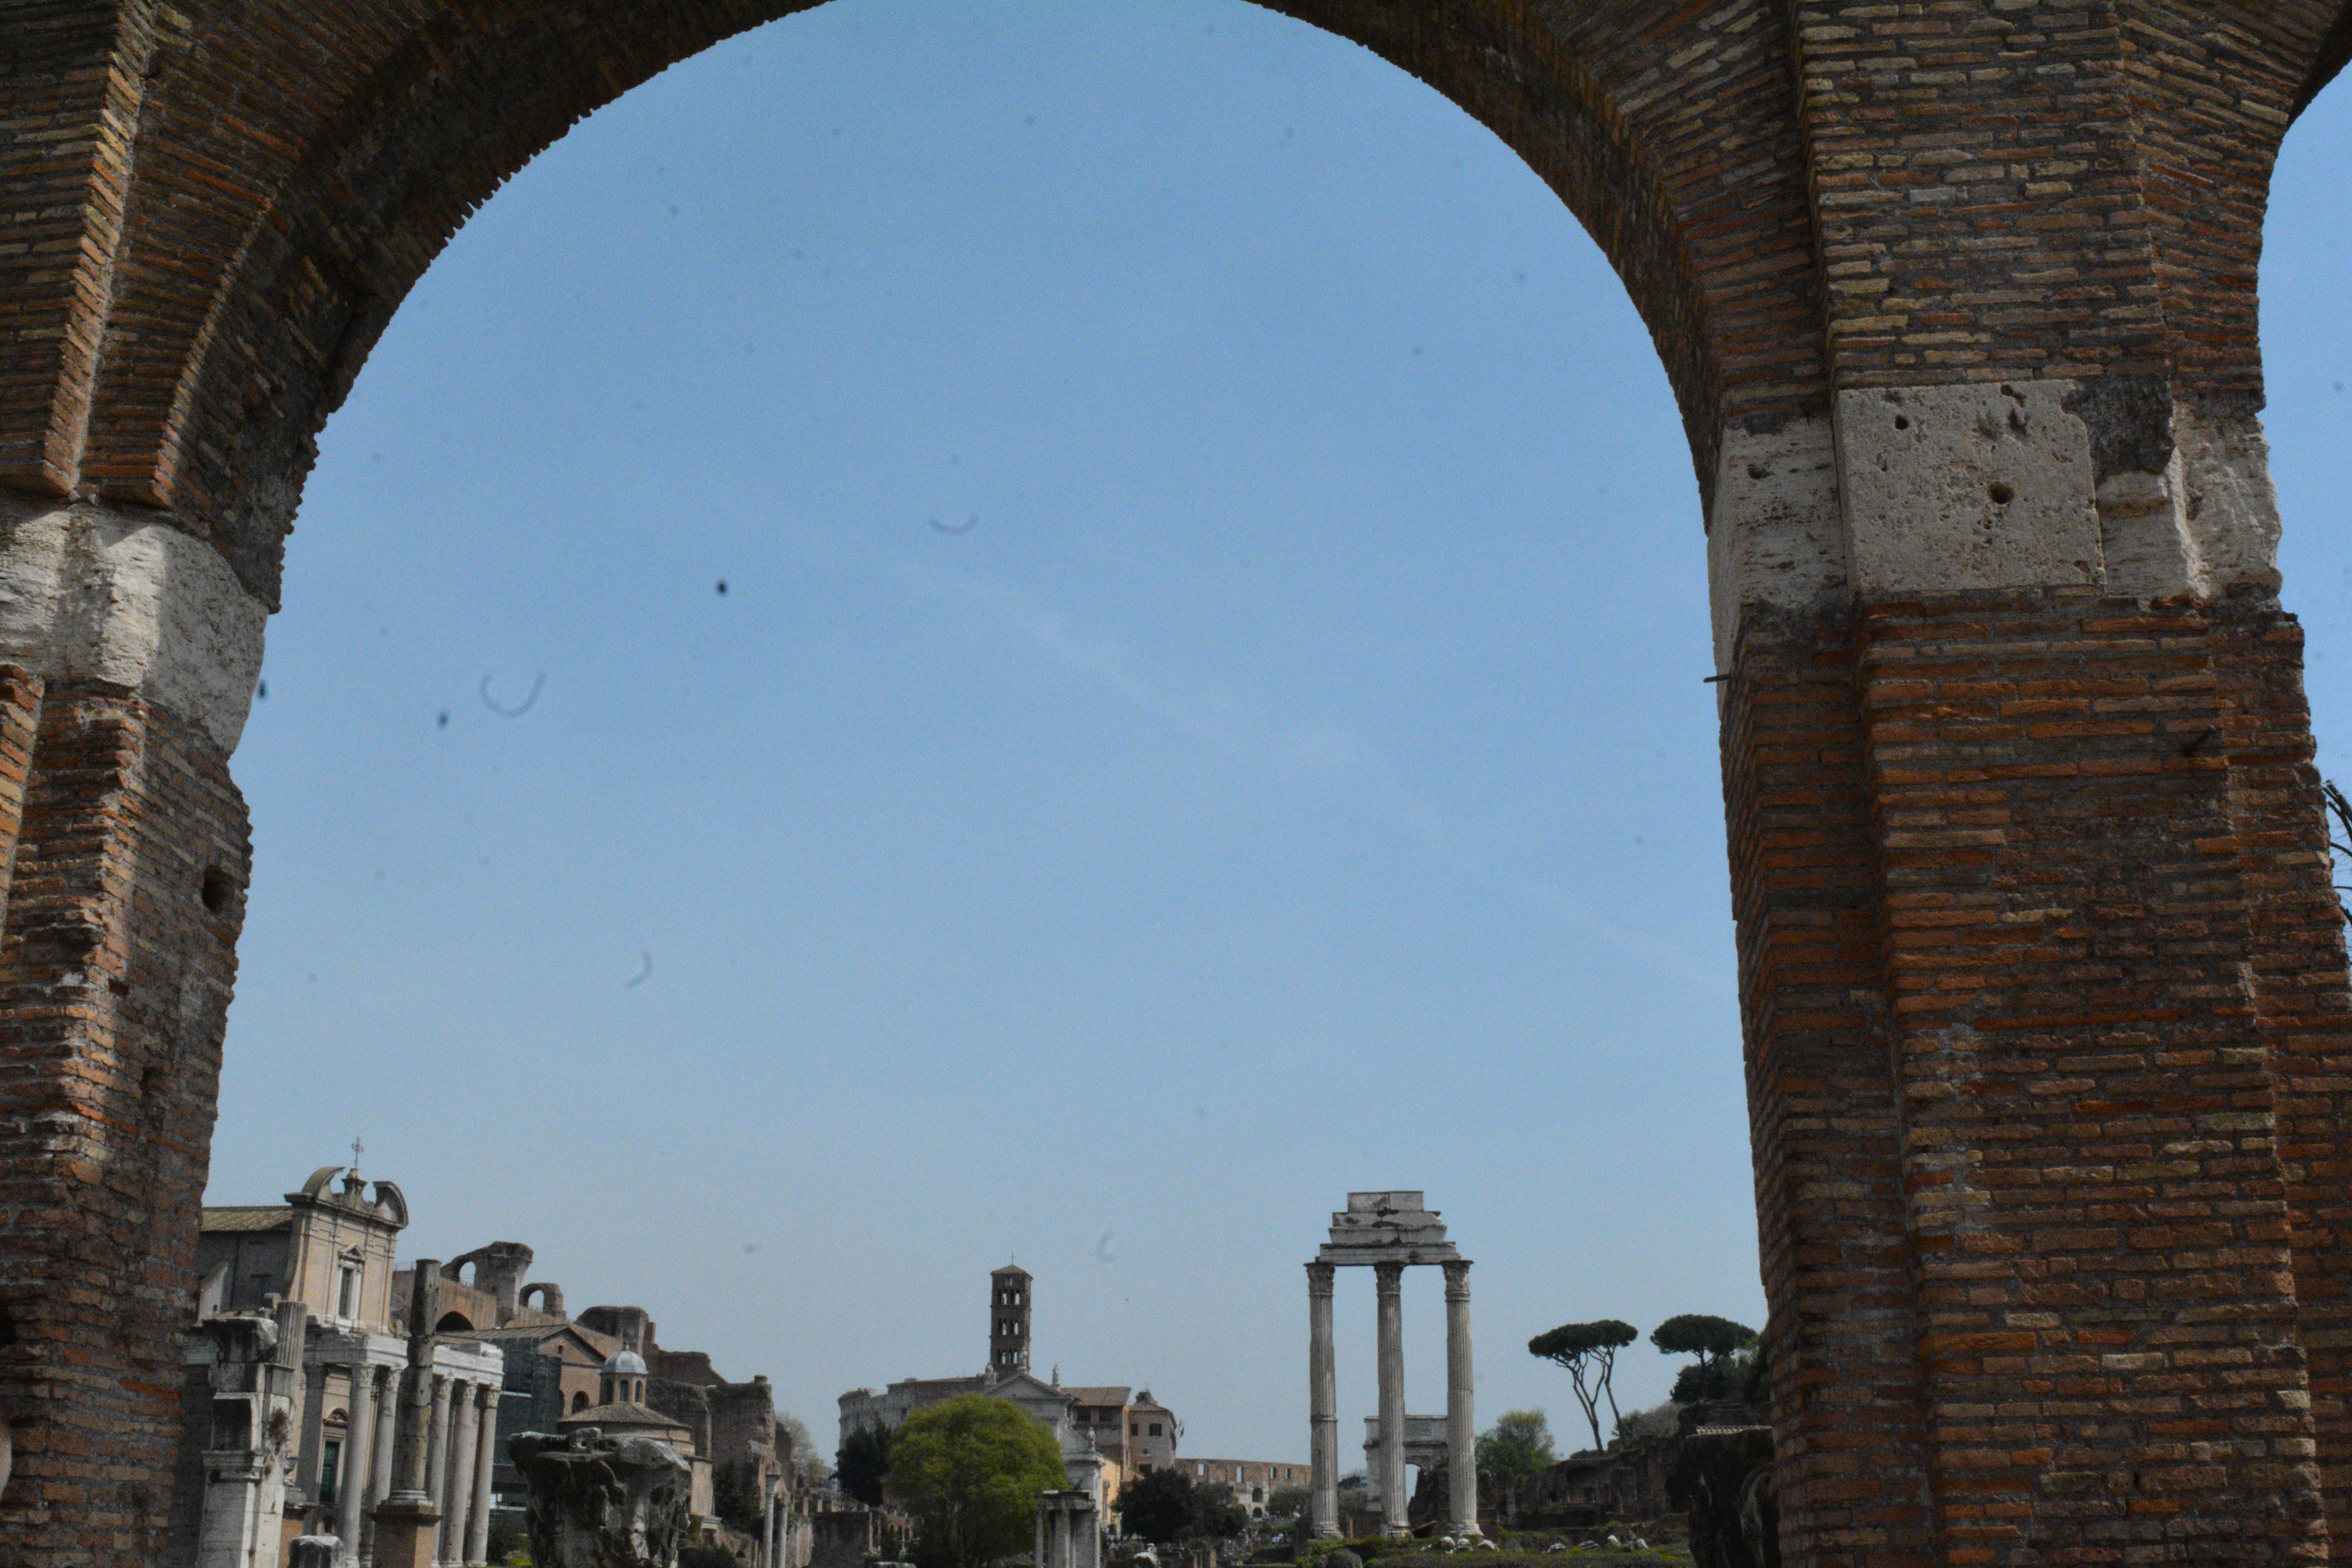
architecture, bridge, monument, arch, landmark, ruins, ancient rome, aqueduct, ancient history, ancient roman architecture